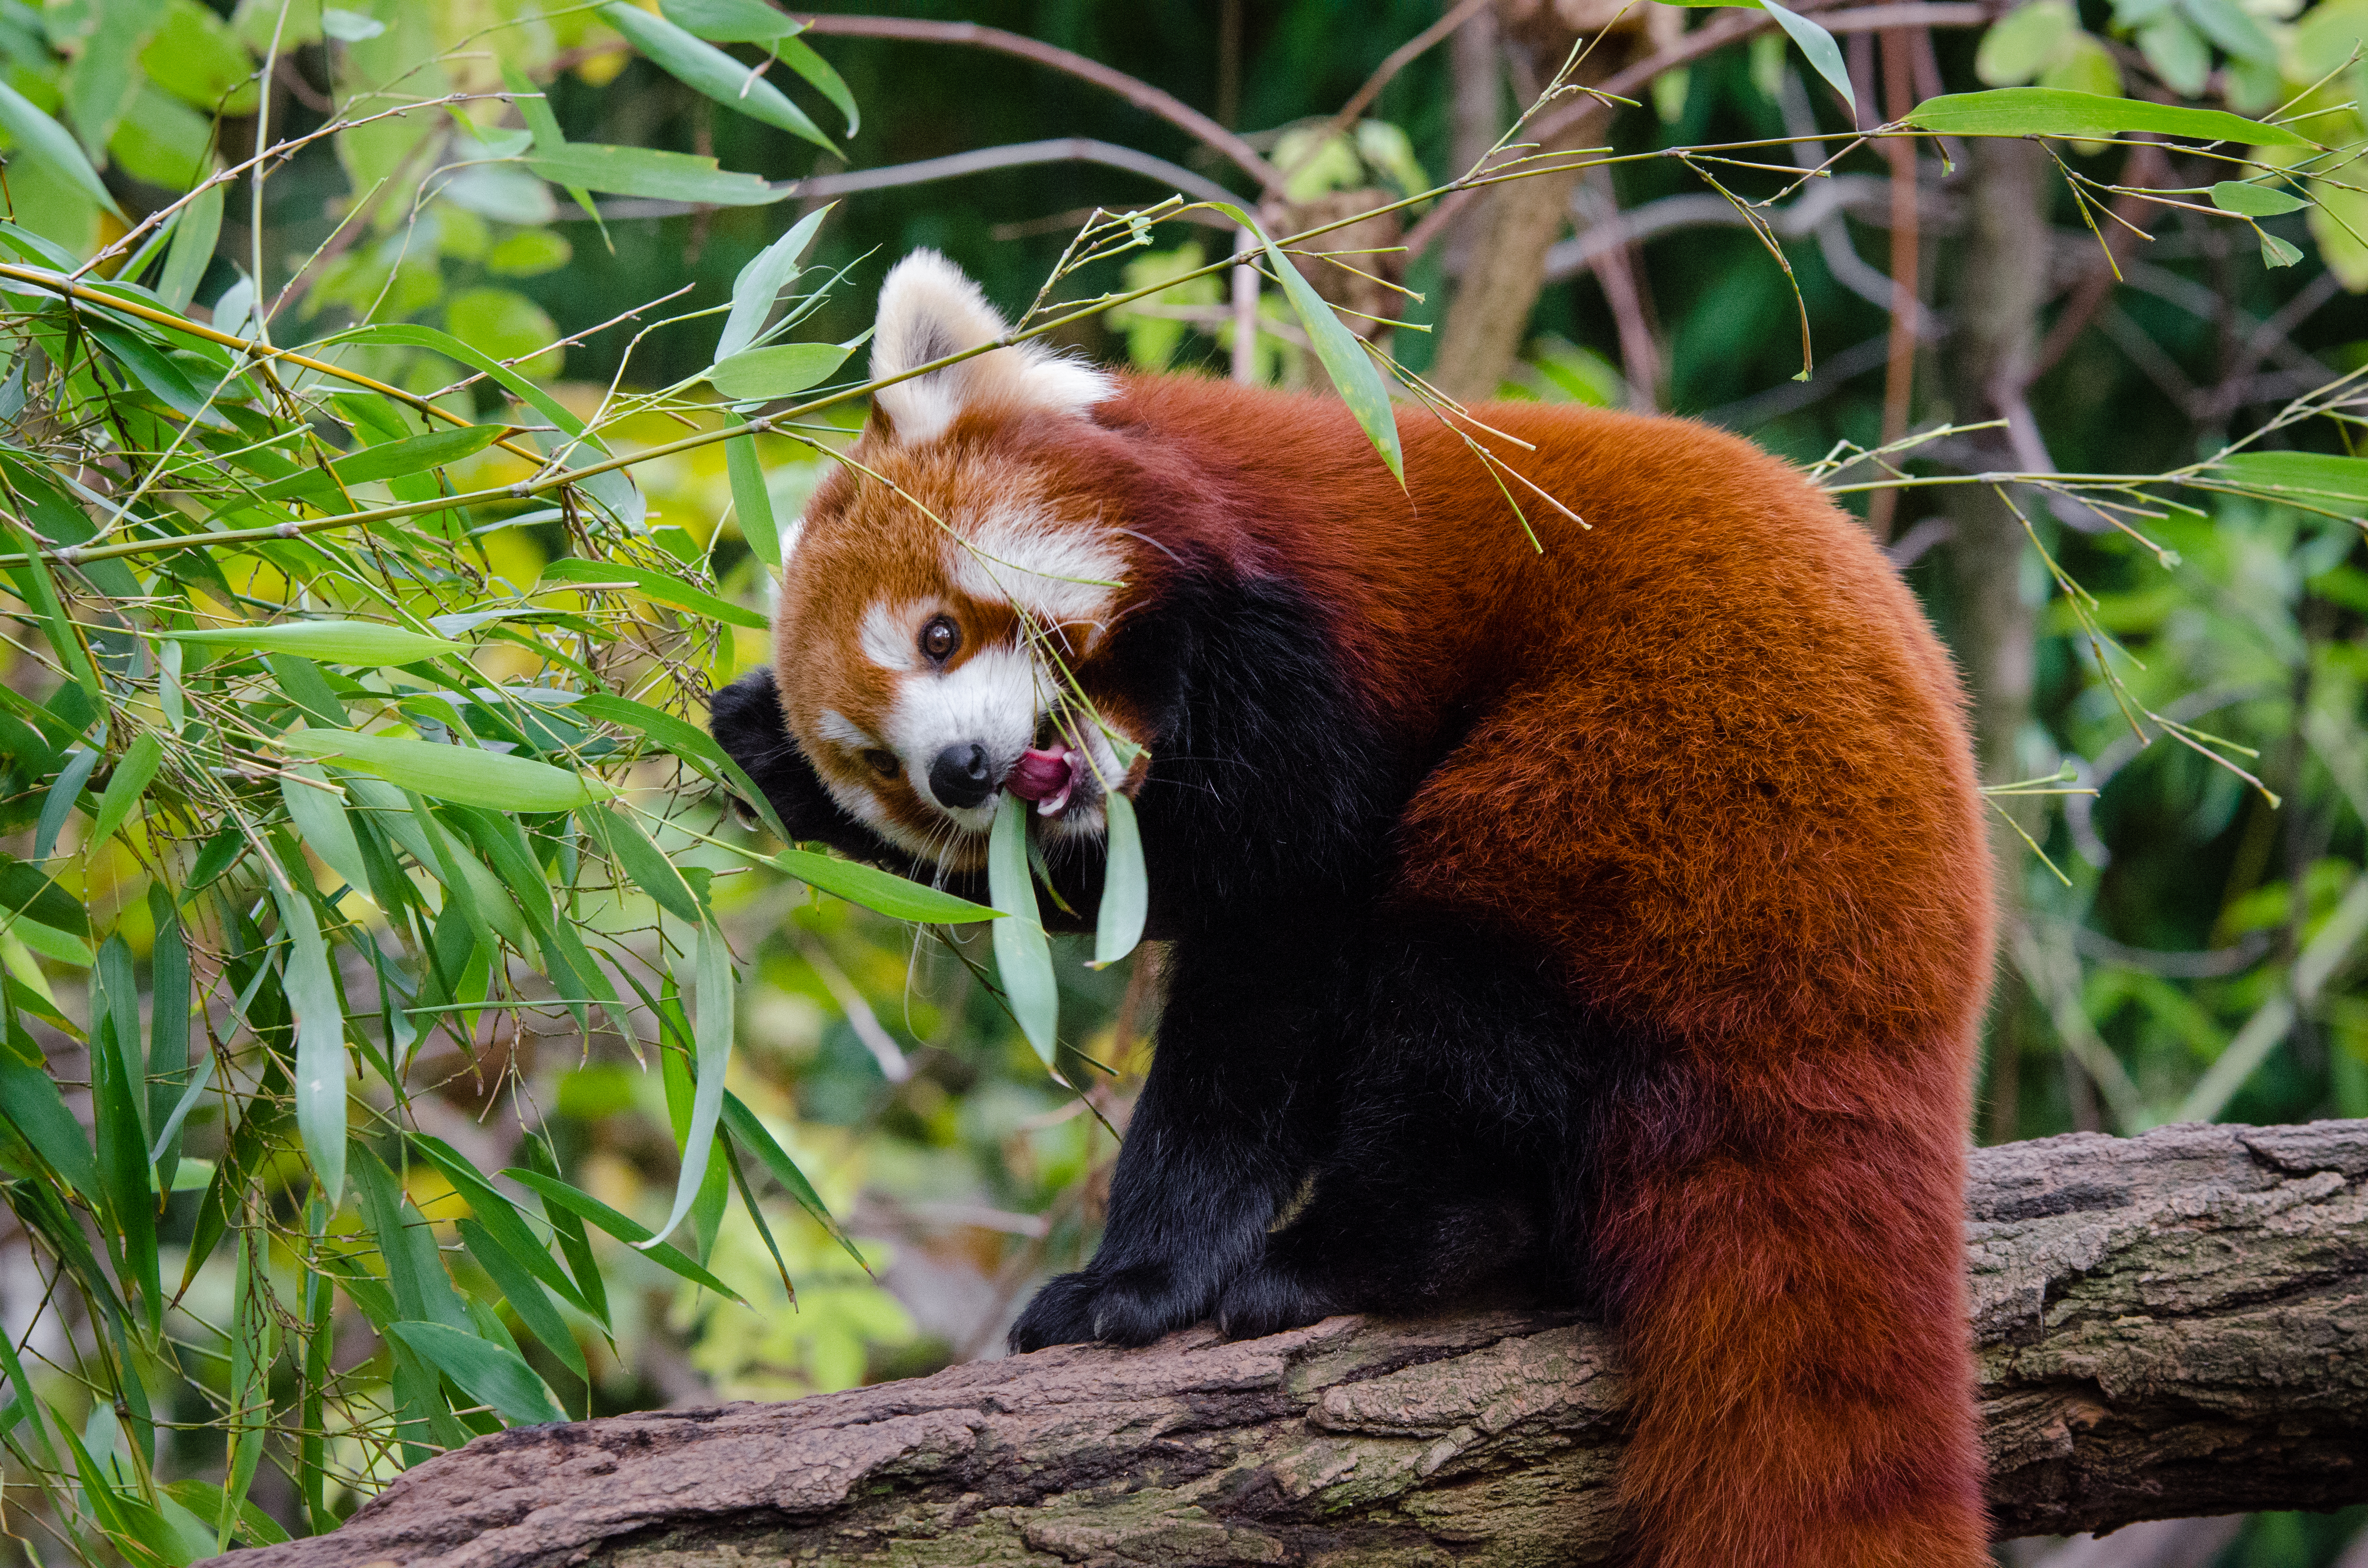
tree, nature, bokeh, blur, field, vintage, sweet, feet, animal, cute, female, wildlife, zoo, fur, orange, young, spring, green, high, red, foot, mammal, nikon, fauna, primate, red panda, panda, 2015, face, nose, paw, tail, animals, ears, endangered, vertebrate, germany, deutschland, natur, paws, tier, depth, iso, depthoffield, fell, gesicht, baum, adorable, bamboo, d7000, roter, kleiner, niedlich, sues, suess, species, bedrohte, tierart, tierpark, weiblich, jungtier, jung, ohren, schwanz, nase, bedroht, ailurus, fulgens, mozilla, firefox, wochenende, weekend, fr hling, gr n, s s, new world monkey